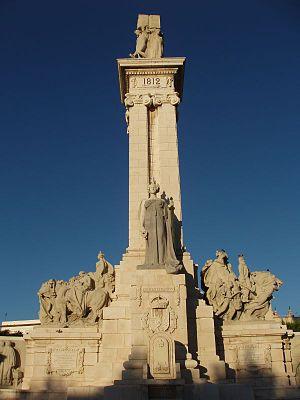
Les Cortes de Cadix sont l'assemblée constituante siégeant au Real Teatro de las Cortes à Cadix, en Espagne du 24 septembre 1810 au 10 mai 1814, pendant la Guerre d'indépendance espagnole. Il s'agit d'un épisode majeur dans la marche vers le libéralisme et la démocratie en Espagne.